John Peters (chess player)

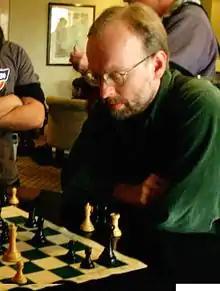
Peters at the U.S. Amateur Team West chess tournament in 2004

John (Jack) Peters (born 1951) is an American International Master of chess. He currently teaches at University of Southern California and is known for his weekly Los Angeles Times chess column which ran from September 19, 1982, to November 28, 2010.